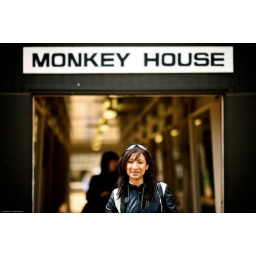
from the monkey house in a very convincing human disguise...